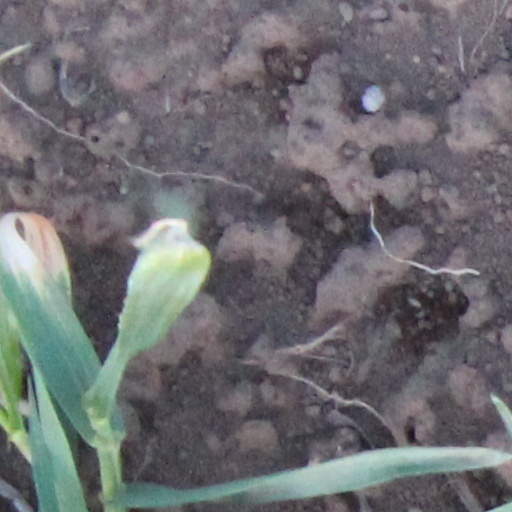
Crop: wheat